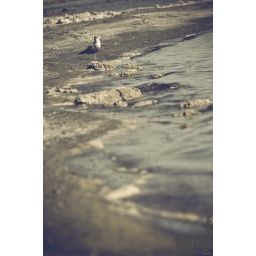
A seagul sits on the beach looking over the water of the Salton Sea in Bombay Beach.